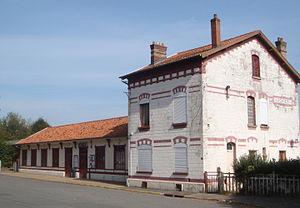
Gare d'Achiet, Pas-de-Calais, France
En Belgique et en France, les gares de la reconstruction sont un ensemble de gares construites au lendemain de la Première Guerre mondiale pour remplacer des bâtiments détruits ou gravement endommagés lors du conflit. Un certain nombre de ces gares possédaient un plan ou des éléments communs entre-elles qui ont été utilisés uniquement pour ces gares ; elles sont désignées bâtiment type « Reconstruction ».
La gare d'Achiet est une gare ferroviaire française de la ligne de Paris-Nord à Lille, située sur le territoire de la commune d'Achiet-le-Grand, à proximité d'Achiet-le-Petit, dans le département du Pas-de-Calais, en région Hauts-de-France.